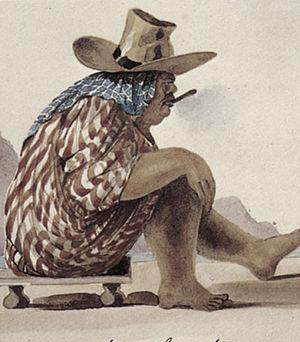
Tapoa II était surnommé «
Le royaume de Bora Bora est un ancien État polynésien du XIXᵉ siècle, annexé en 1895 à la France, par la volonté de la dernière reine Teriimaevarua III et des principaux chefs du royaume.
Bora-Bora est une des îles Sous-le-Vent de l'archipel de la Société en Polynésie française. Elle est située à 255 km à l'ouest-nord-ouest de la capitale Papeete. On appelle aussi l'île Mai te pora.